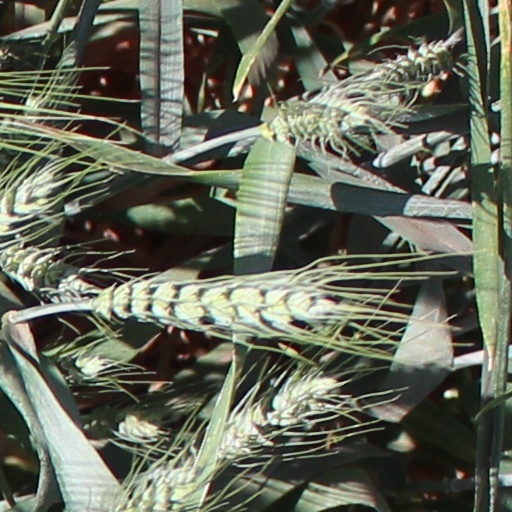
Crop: wheat